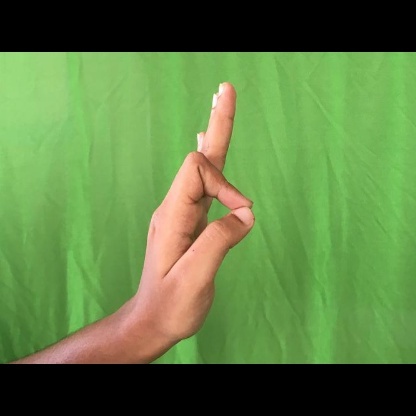
Mudra: Aralam